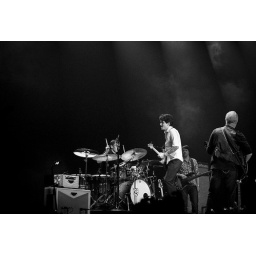
Plot it out in black and white